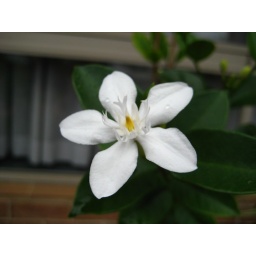
A white flower in the shape of a star.